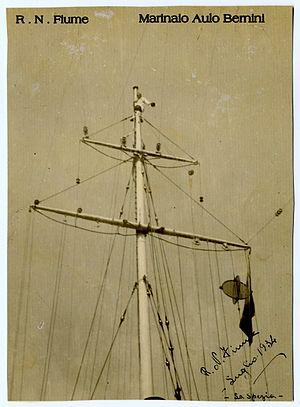
Le Fiume était un croiseur lourd de classe Zara mis en service dans la Regia Marina dans les années 1930. Deuxième navire de la classe, il est mis sur cale aux Stabilimento Tecnico Triestino de Trieste le 29 avril 1929, il est lancé le 27 avril 1930 et admis au service actif le 23 novembre 1931.
La Classe Zara est une classe de croiseurs lourds italiens de la Regia Marina. Les quatre croiseurs de cette classe, le Zara, le Fiume, le Pola et le Gorizia, furent beaucoup utilisés durant la Seconde Guerre mondiale.